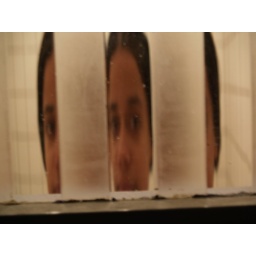
funny glass in the bathroom door